Andrey Fedoriv

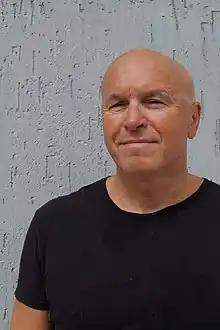
Fedoriv Andrey Romanovich

Andrey Romanovich Fedoriv (born August 11, 1963, in Lviv, Ukraine) is a former sprinter from the former Soviet Union, who specialised in the 200 metres.